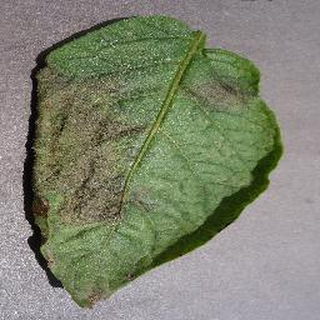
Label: potato_late_blight